Marcella Puppini

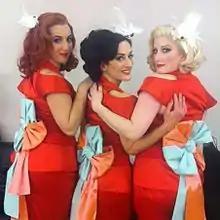
Marcella Puppini (middle) with Emma Smith (left) and Kate Mullins (right) as part of The Puppini Sisters, backstage at "The Graham Norton Show", Christmas 2012

Marcella Puppini is an Italian singer, songwriter, and the founder of The Puppini Sisters.